Jan Frans van Douven

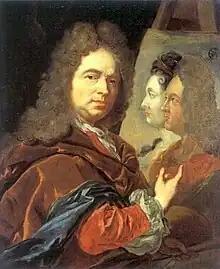
Self-portrait, c.1715

Jan Frans van Douven, or Johan Francois Douven (2 March 1656, in Roermond – 1727, in Düsseldorf) was a Southern Netherlandish portrait painter belonging to the Dutch Leyden School. Born in Roermond, he spent most of his life as Court painter in Düsseldorf, now in Germany, where he created most of his works.